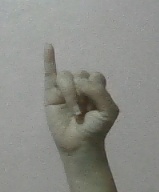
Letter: meem